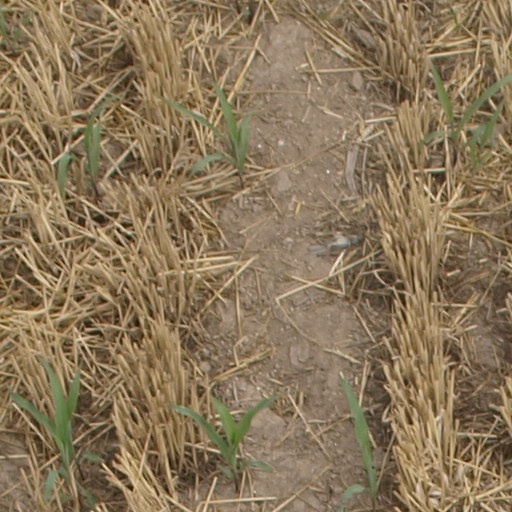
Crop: maize; corn